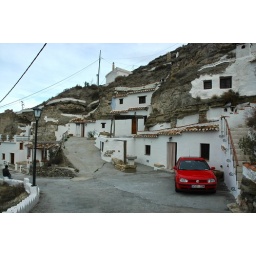
Our little car parked by another cave house. Our Cave house is up the driveway